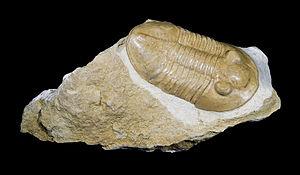
Trilobite - Pseudoasaphus praecurrens Etage
Les trilobites constituent une classe d'arthropodes marins fossiles ayant existé durant le Paléozoïque du Cambrien au Permien. Les derniers trilobites ont disparu lors de l'extinction de masse à la fin du Permien, il y a 250 Ma.
Le muséum de Toulouse est un musée d'histoire naturelle et d'ethnologie situé dans le Jardin des Plantes de Toulouse, quartier de Busca-Montplaisir. Le Muséum d'histoire naturelle de Toulouse abrite une collection de plus de deux millions et demi de pièces sur une superficie d'environ 6 000 m², sans compter les annexes extérieures. Il est le deuxième plus grand de France après le Muséum national d'histoire naturelle de Paris.